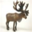
Label: deer